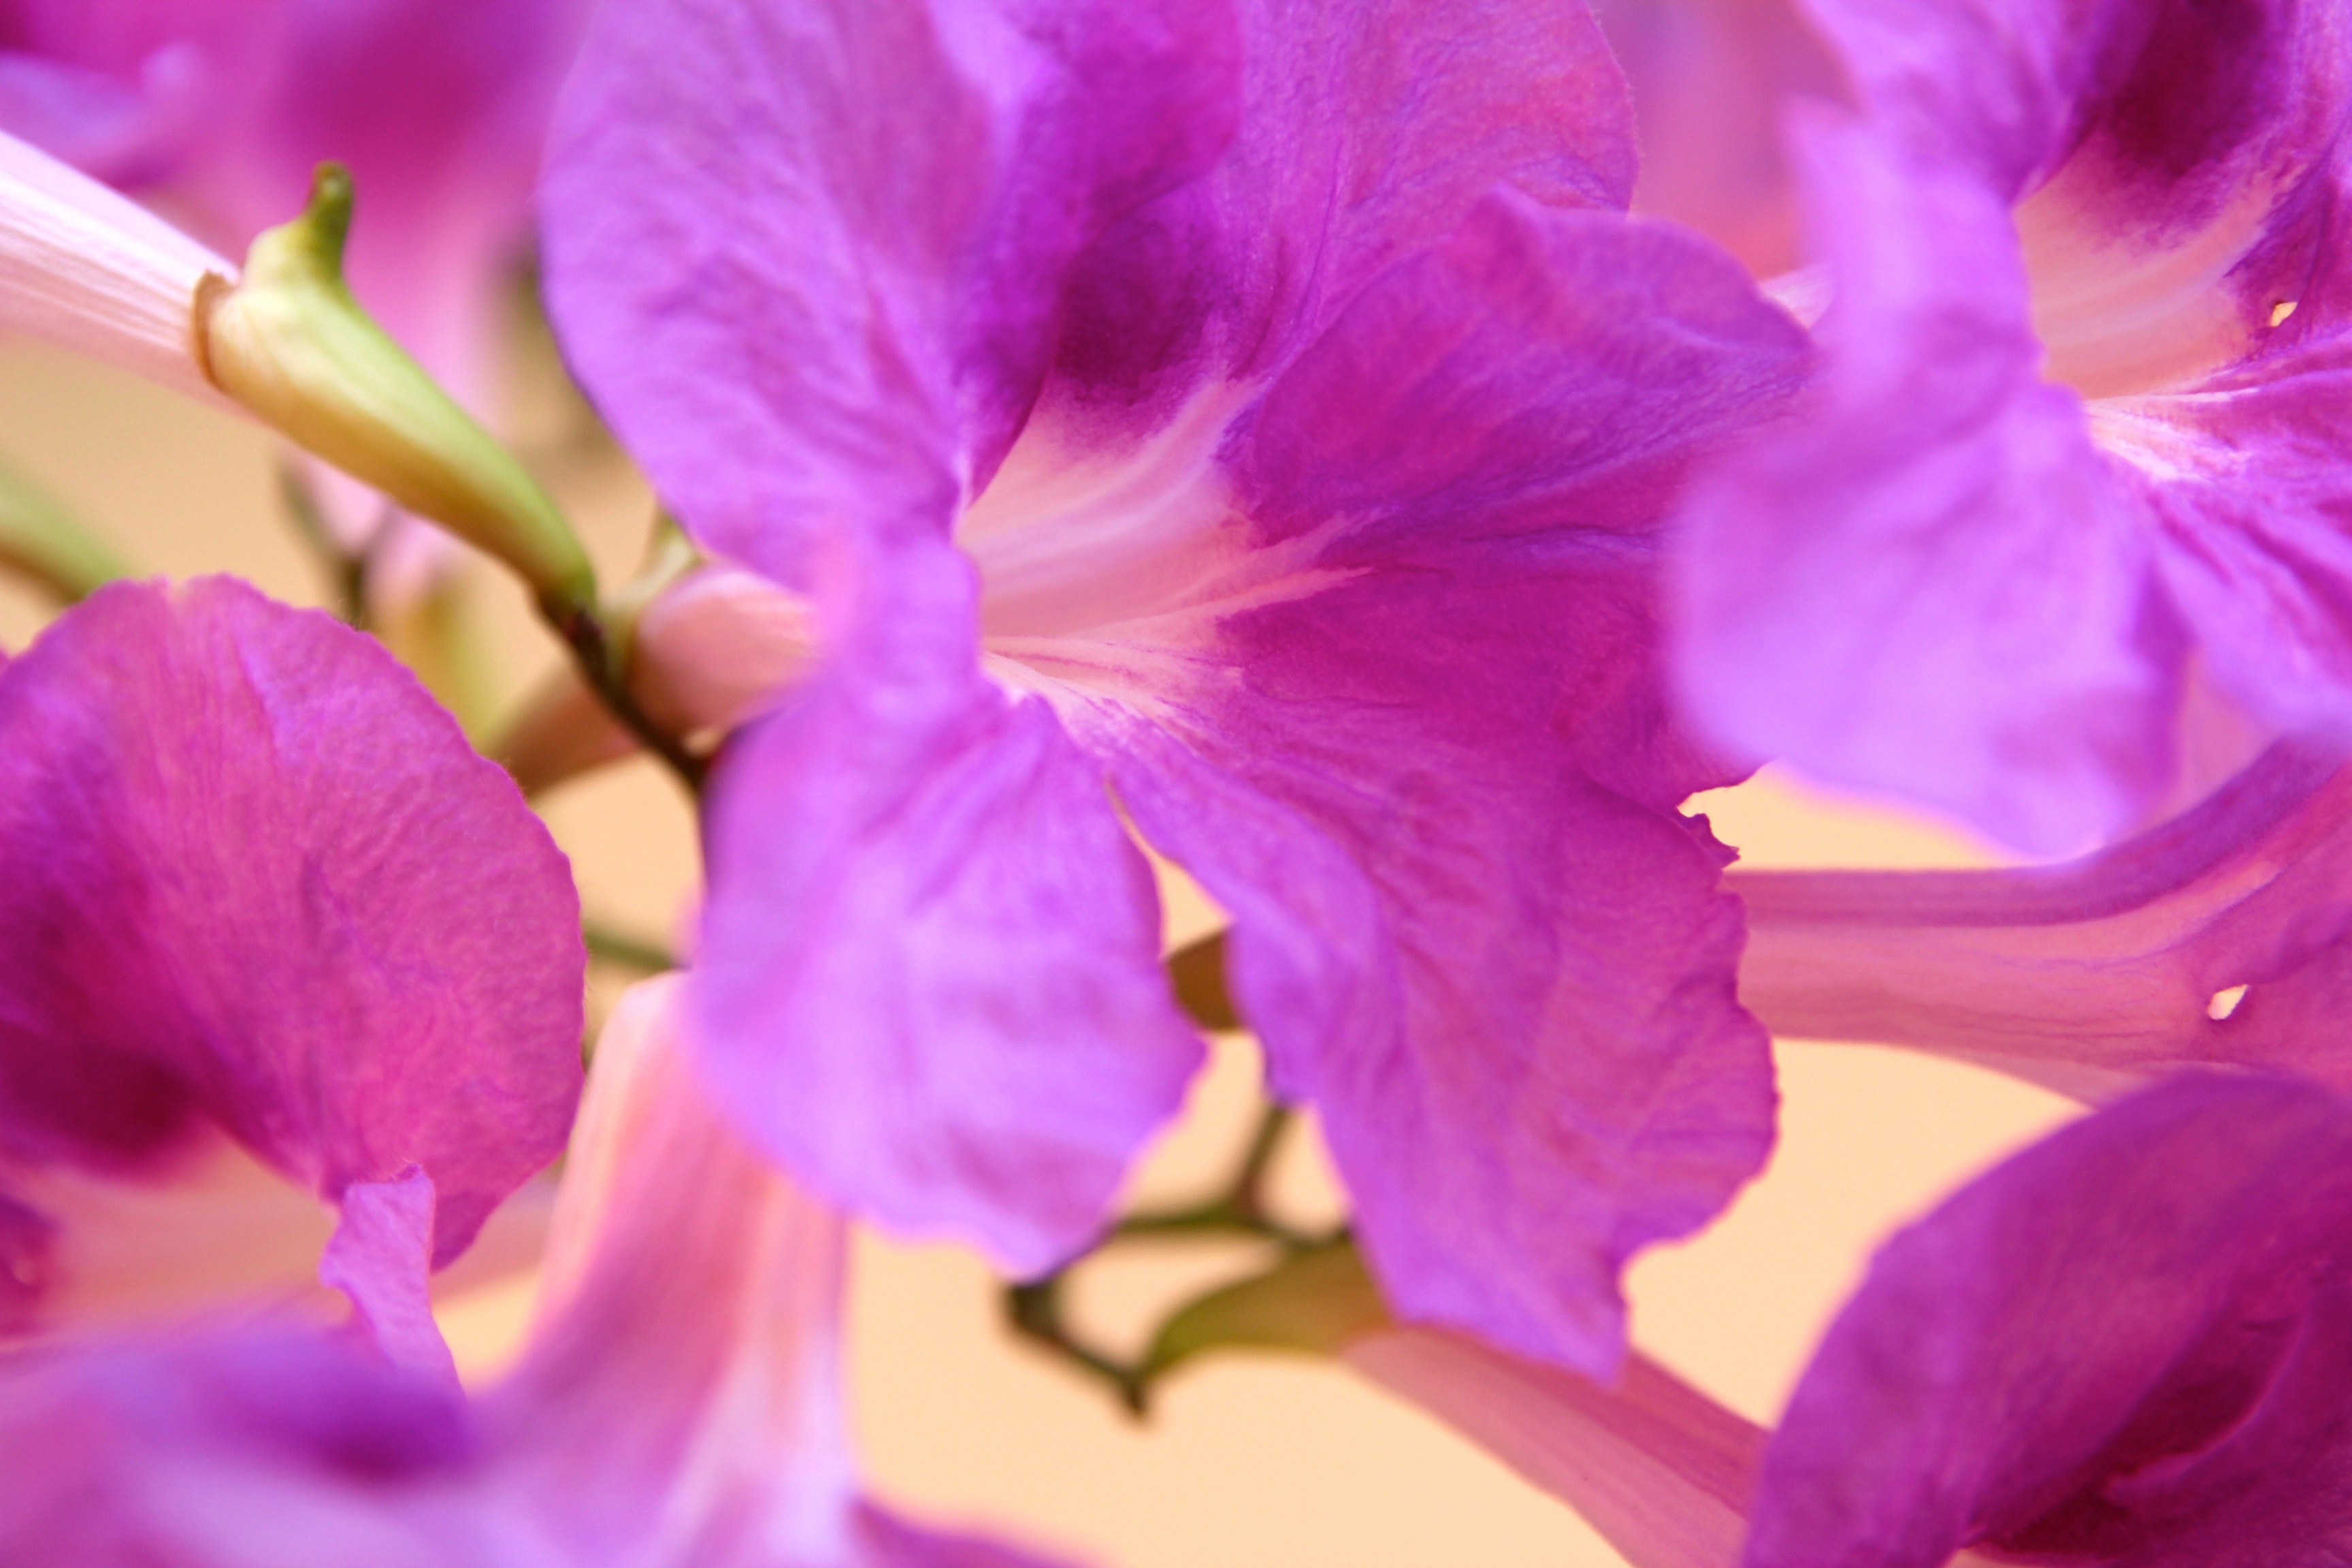
blossom, plant, photography, flower, purple, petal, pink, flora, close up, shrub, macro photography, flowering plant, woody plant, land plant